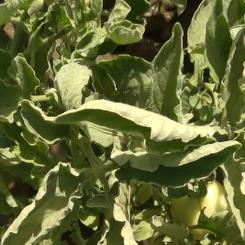
Crop: Tomato
Condition: virosis-d